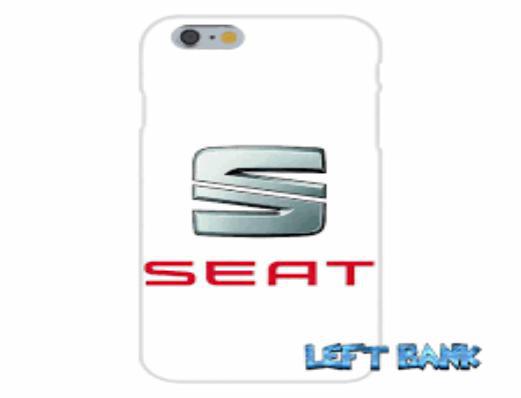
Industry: Transportation